Alpina B7 (G12)

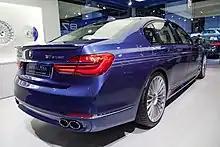
Alpina B7 (G12) rear view

The B7 Bi-Turbo is based on the 750Li and uses a modified version of its 4.4-litre twin-turbocharged V8 engine designated the N63M30. The engine is modified by the addition of modified twin-scroll turbochargers having larger inlet and outer dimensions and new compressors for an increased boost pressure of , replacement of the standard pistons with high-strength MAHLE pistons, new NGK spark plugs, a new air-to-water intercooler making use of short charge air intake paths to feed air to the air intake manifold, a revised cooling system with large diameter hoses for uninterrupted flow and additional external water and oil coolers. These modifications allow the engine to generate a power output of at 6,250 rpm and of torque between 3,000 and 5,000 rpm. of torque is achieved at 2,000 rpm. The engine has a compression ratio of 10.0:1.